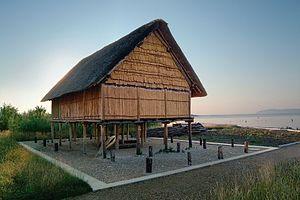
Reconstitution d'une maison de l'Âge du Bronze, env. 1000 av. J.-C. Photo J. Roethlisberger / Laténium.
L e Laténium est un musée archéologique situé à Hauterive dans le canton de Neuchâtel en Suisse. Il doit son nom au site de La Tène, qui a donné son nom à la civilisation celtique du second Âge du fer. Ce musée est construit sur les rives du lac de Neuchâtel, à l'endroit-même où trois sites archéologiques ont été découverts et fouillés avant son implantation.